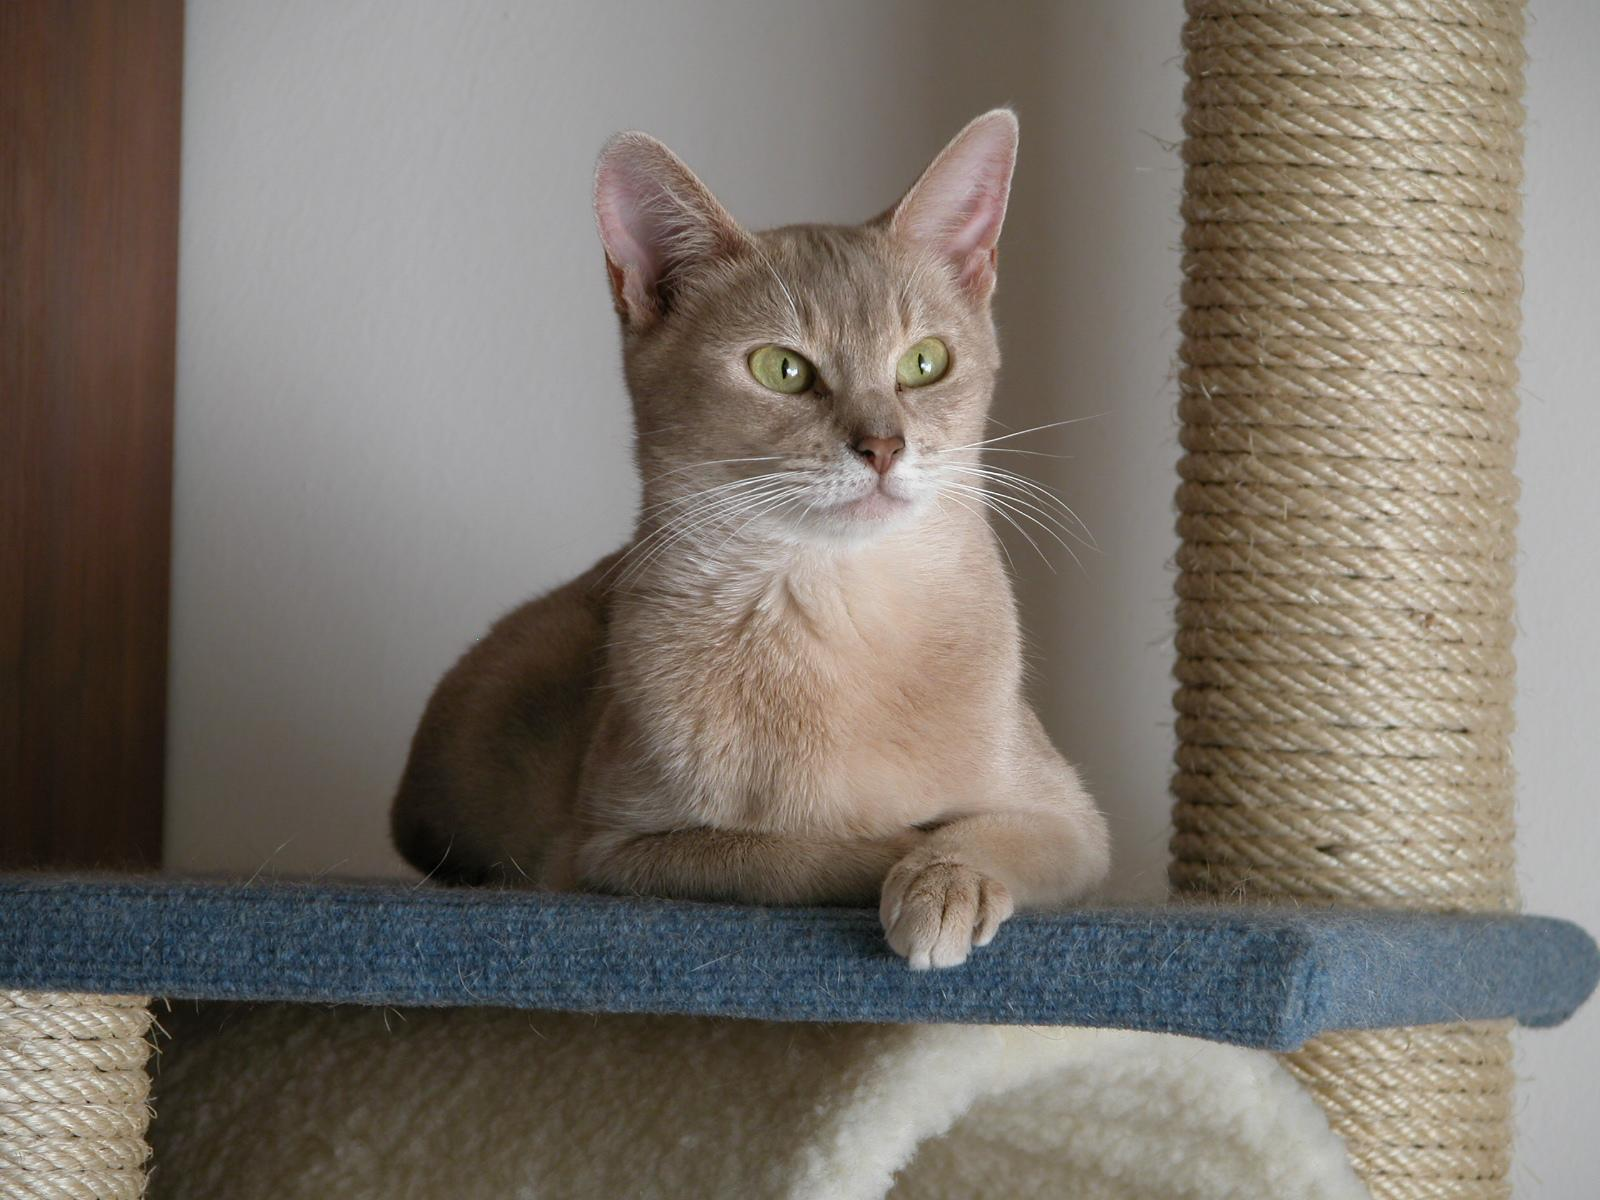
Breed: abyssinian